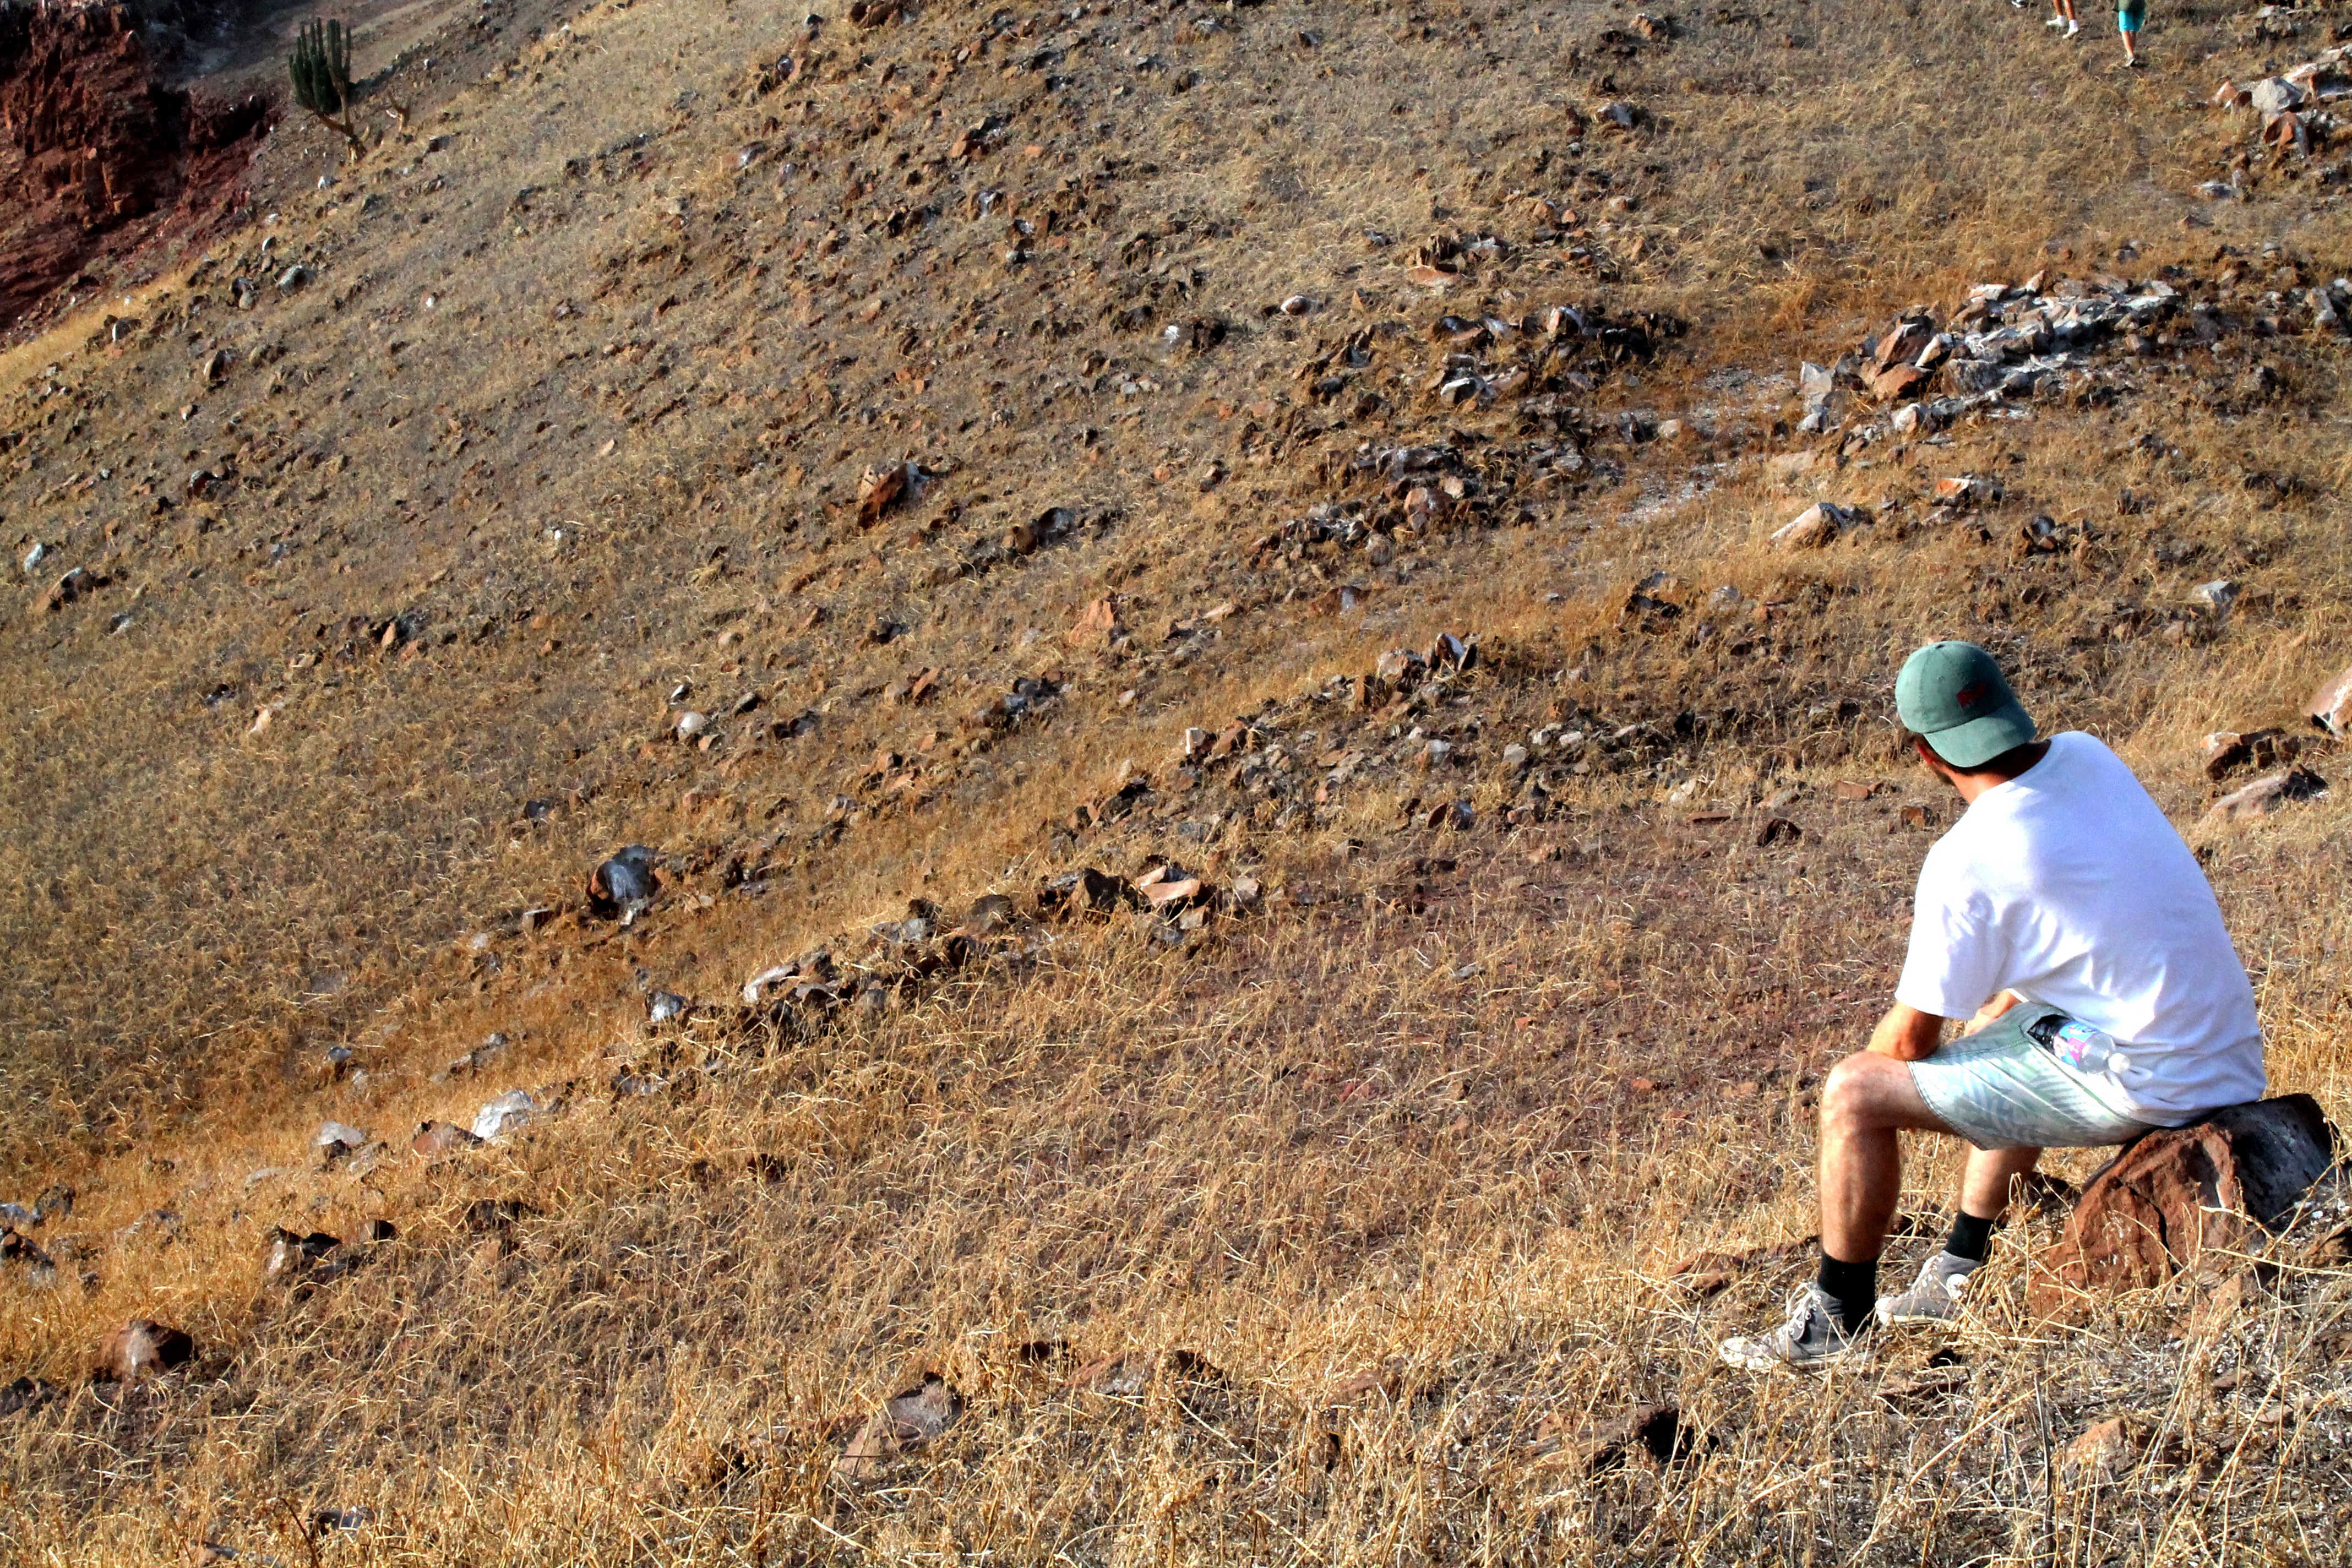
landscape, nature, outdoor, sand, rock, person, mountain, people, trail, sport, adventure, summer, travel, male, young, mud, soil, lifestyle, healthy, fitness, men, geology, adult, nature landscape, beautiful landscape, geological phenomenon